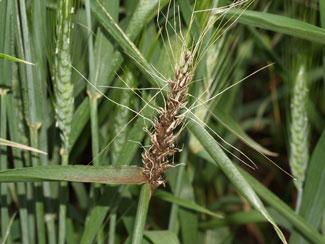
Plant: Wheat
Disease: wheat loose smut